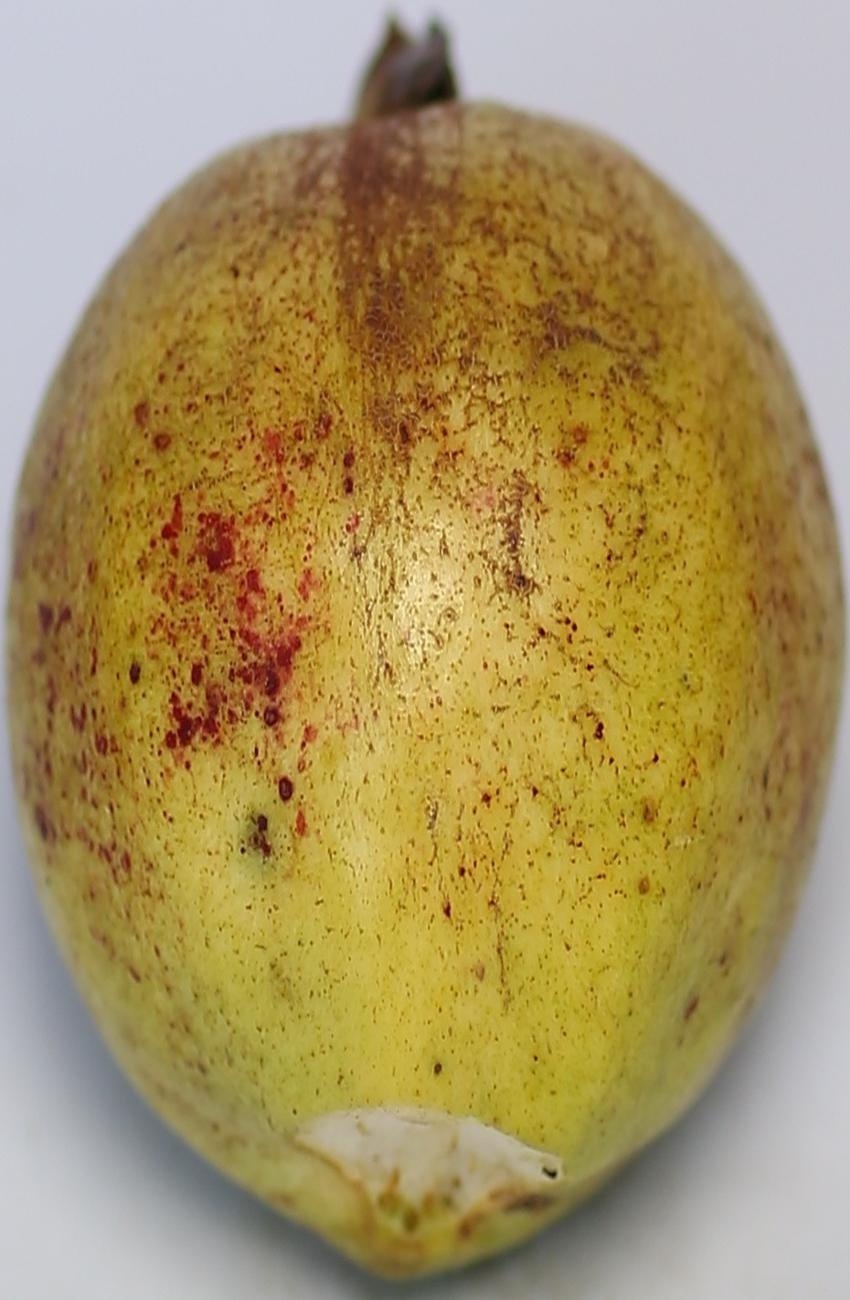
Maturity: ripe
Variety: riyali